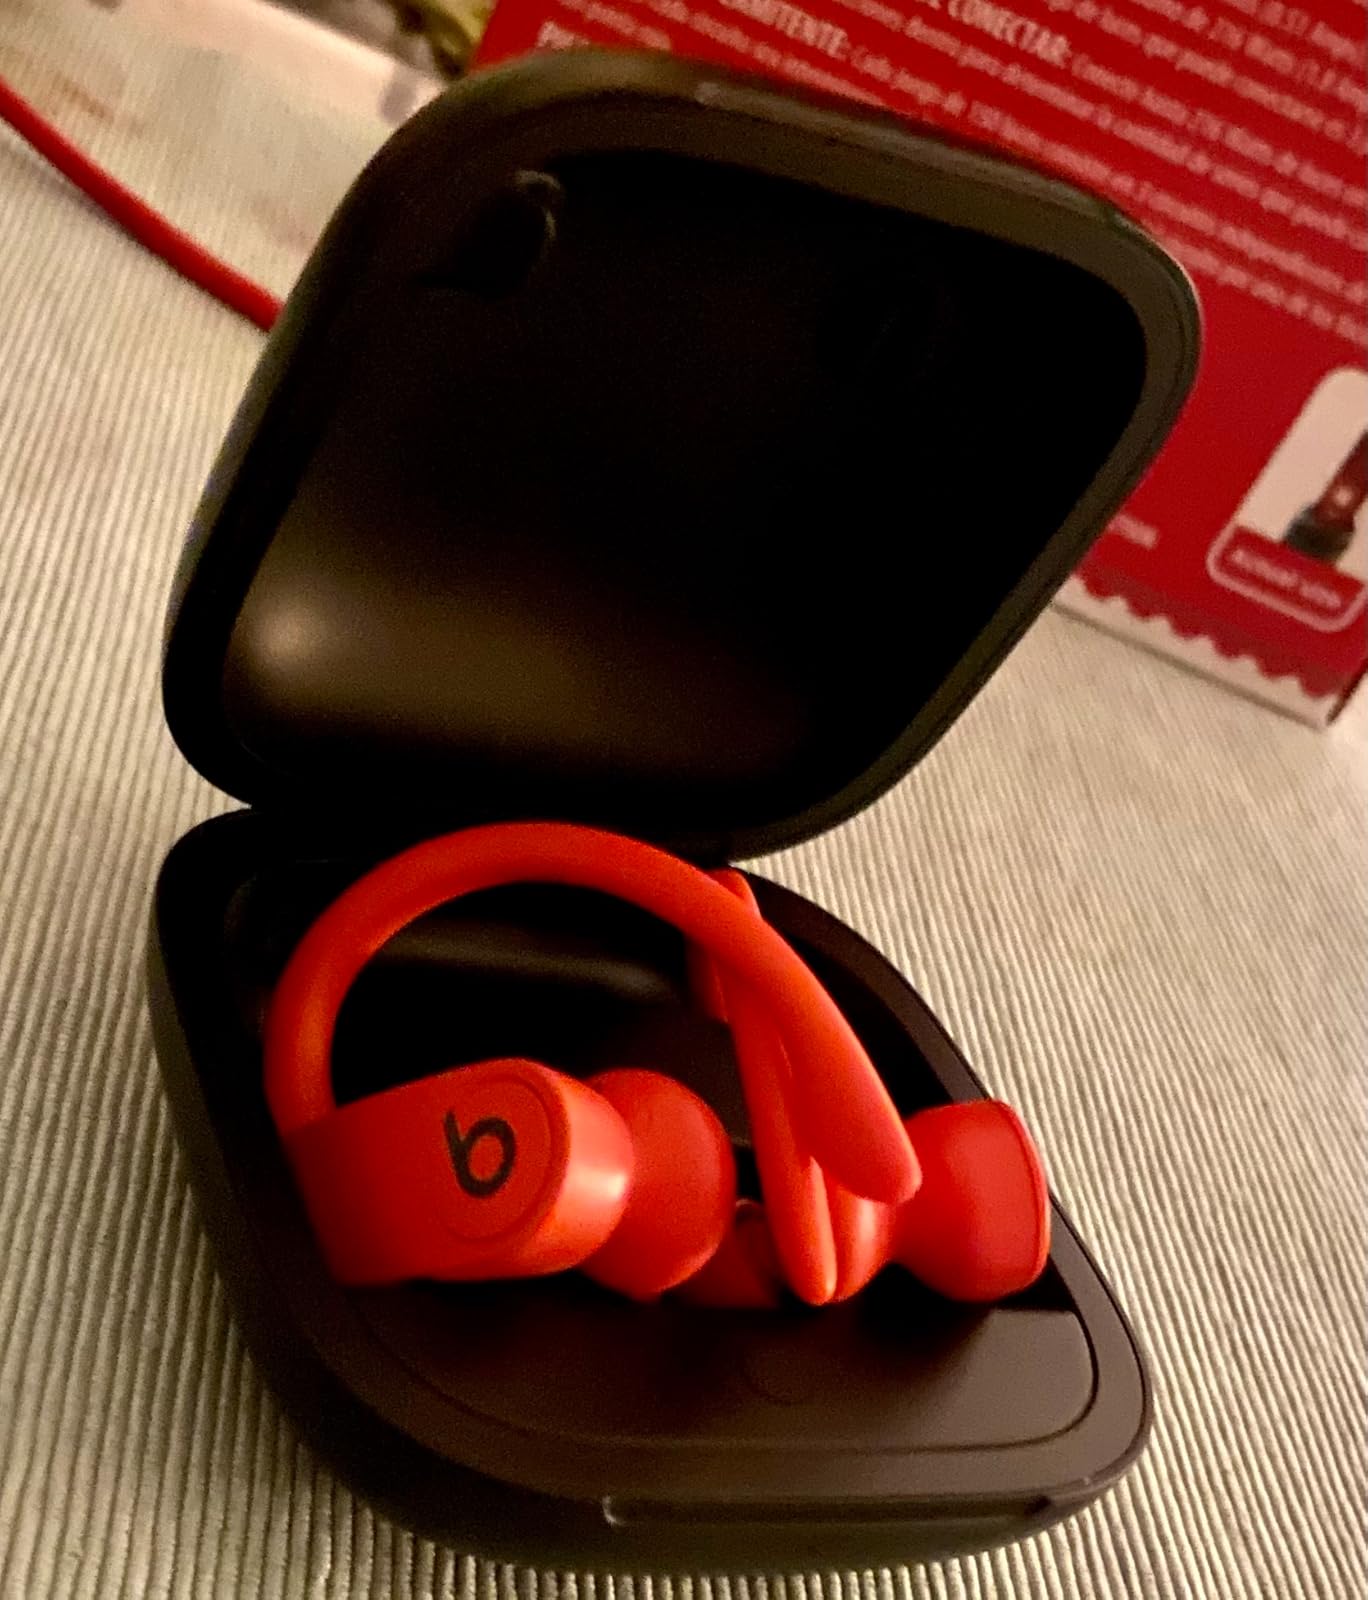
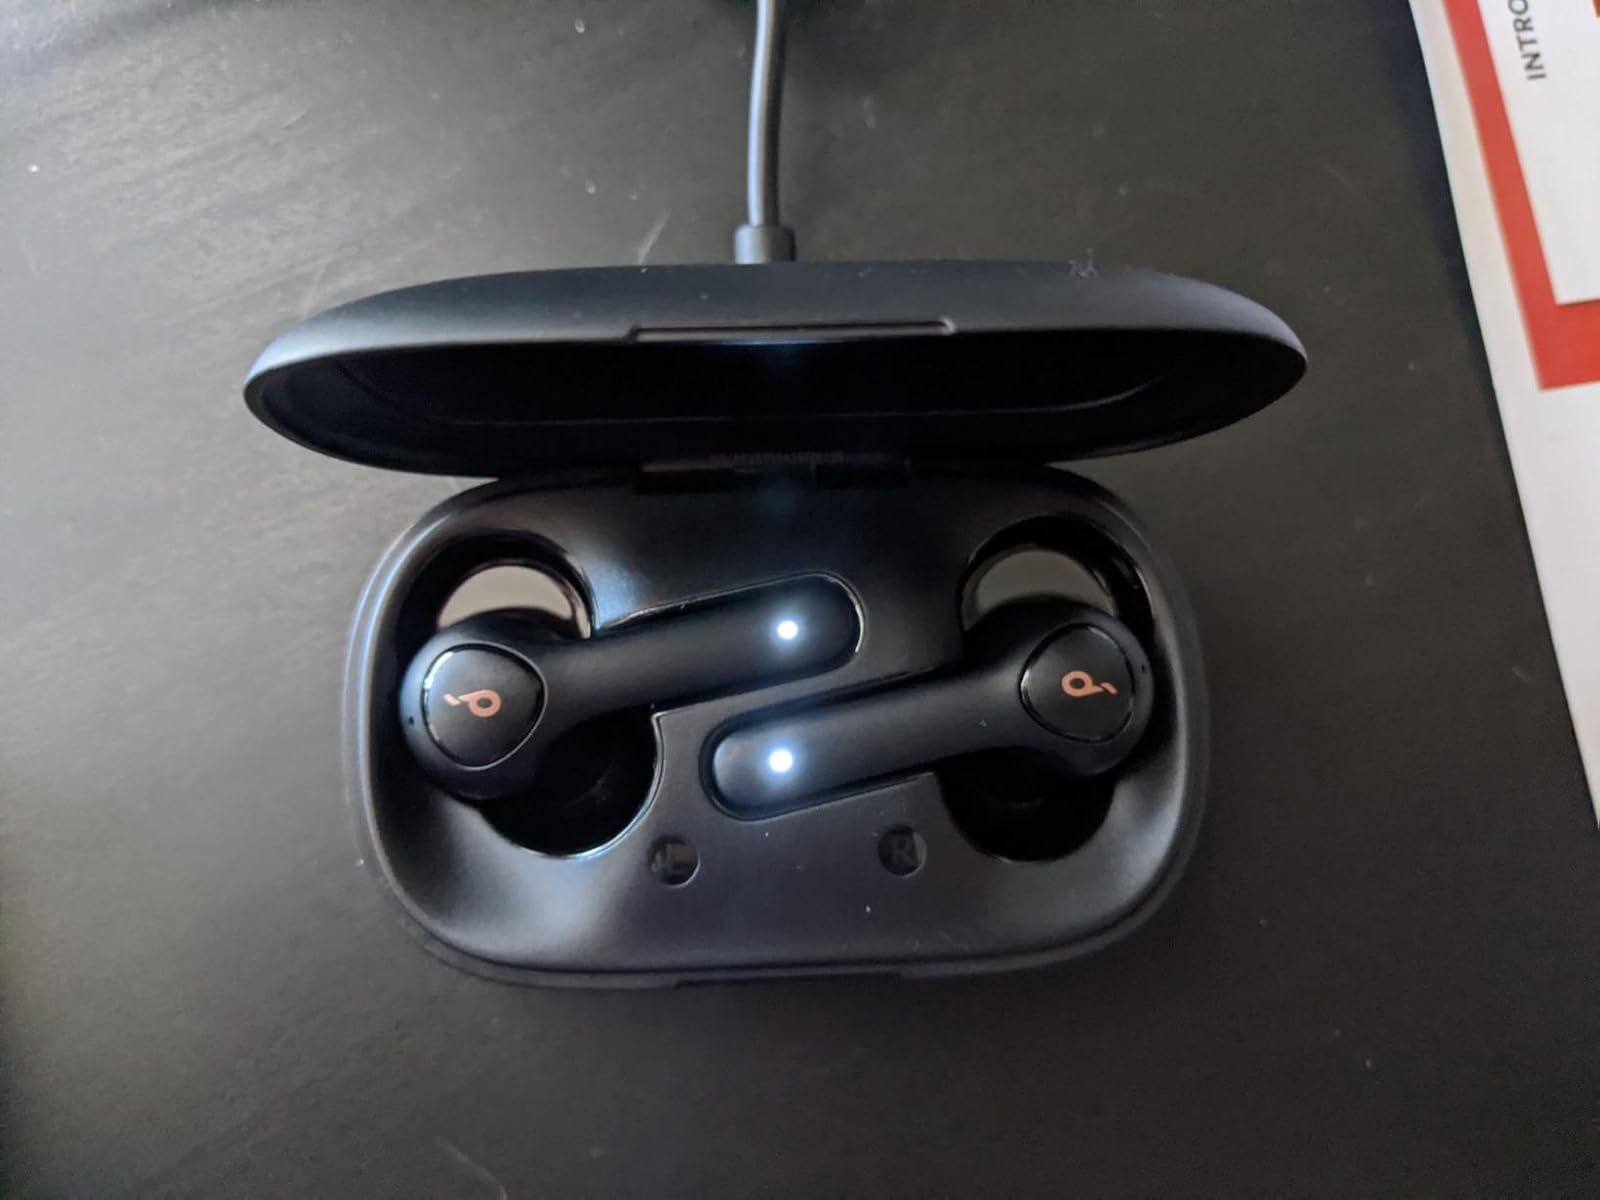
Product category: earbuds
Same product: no